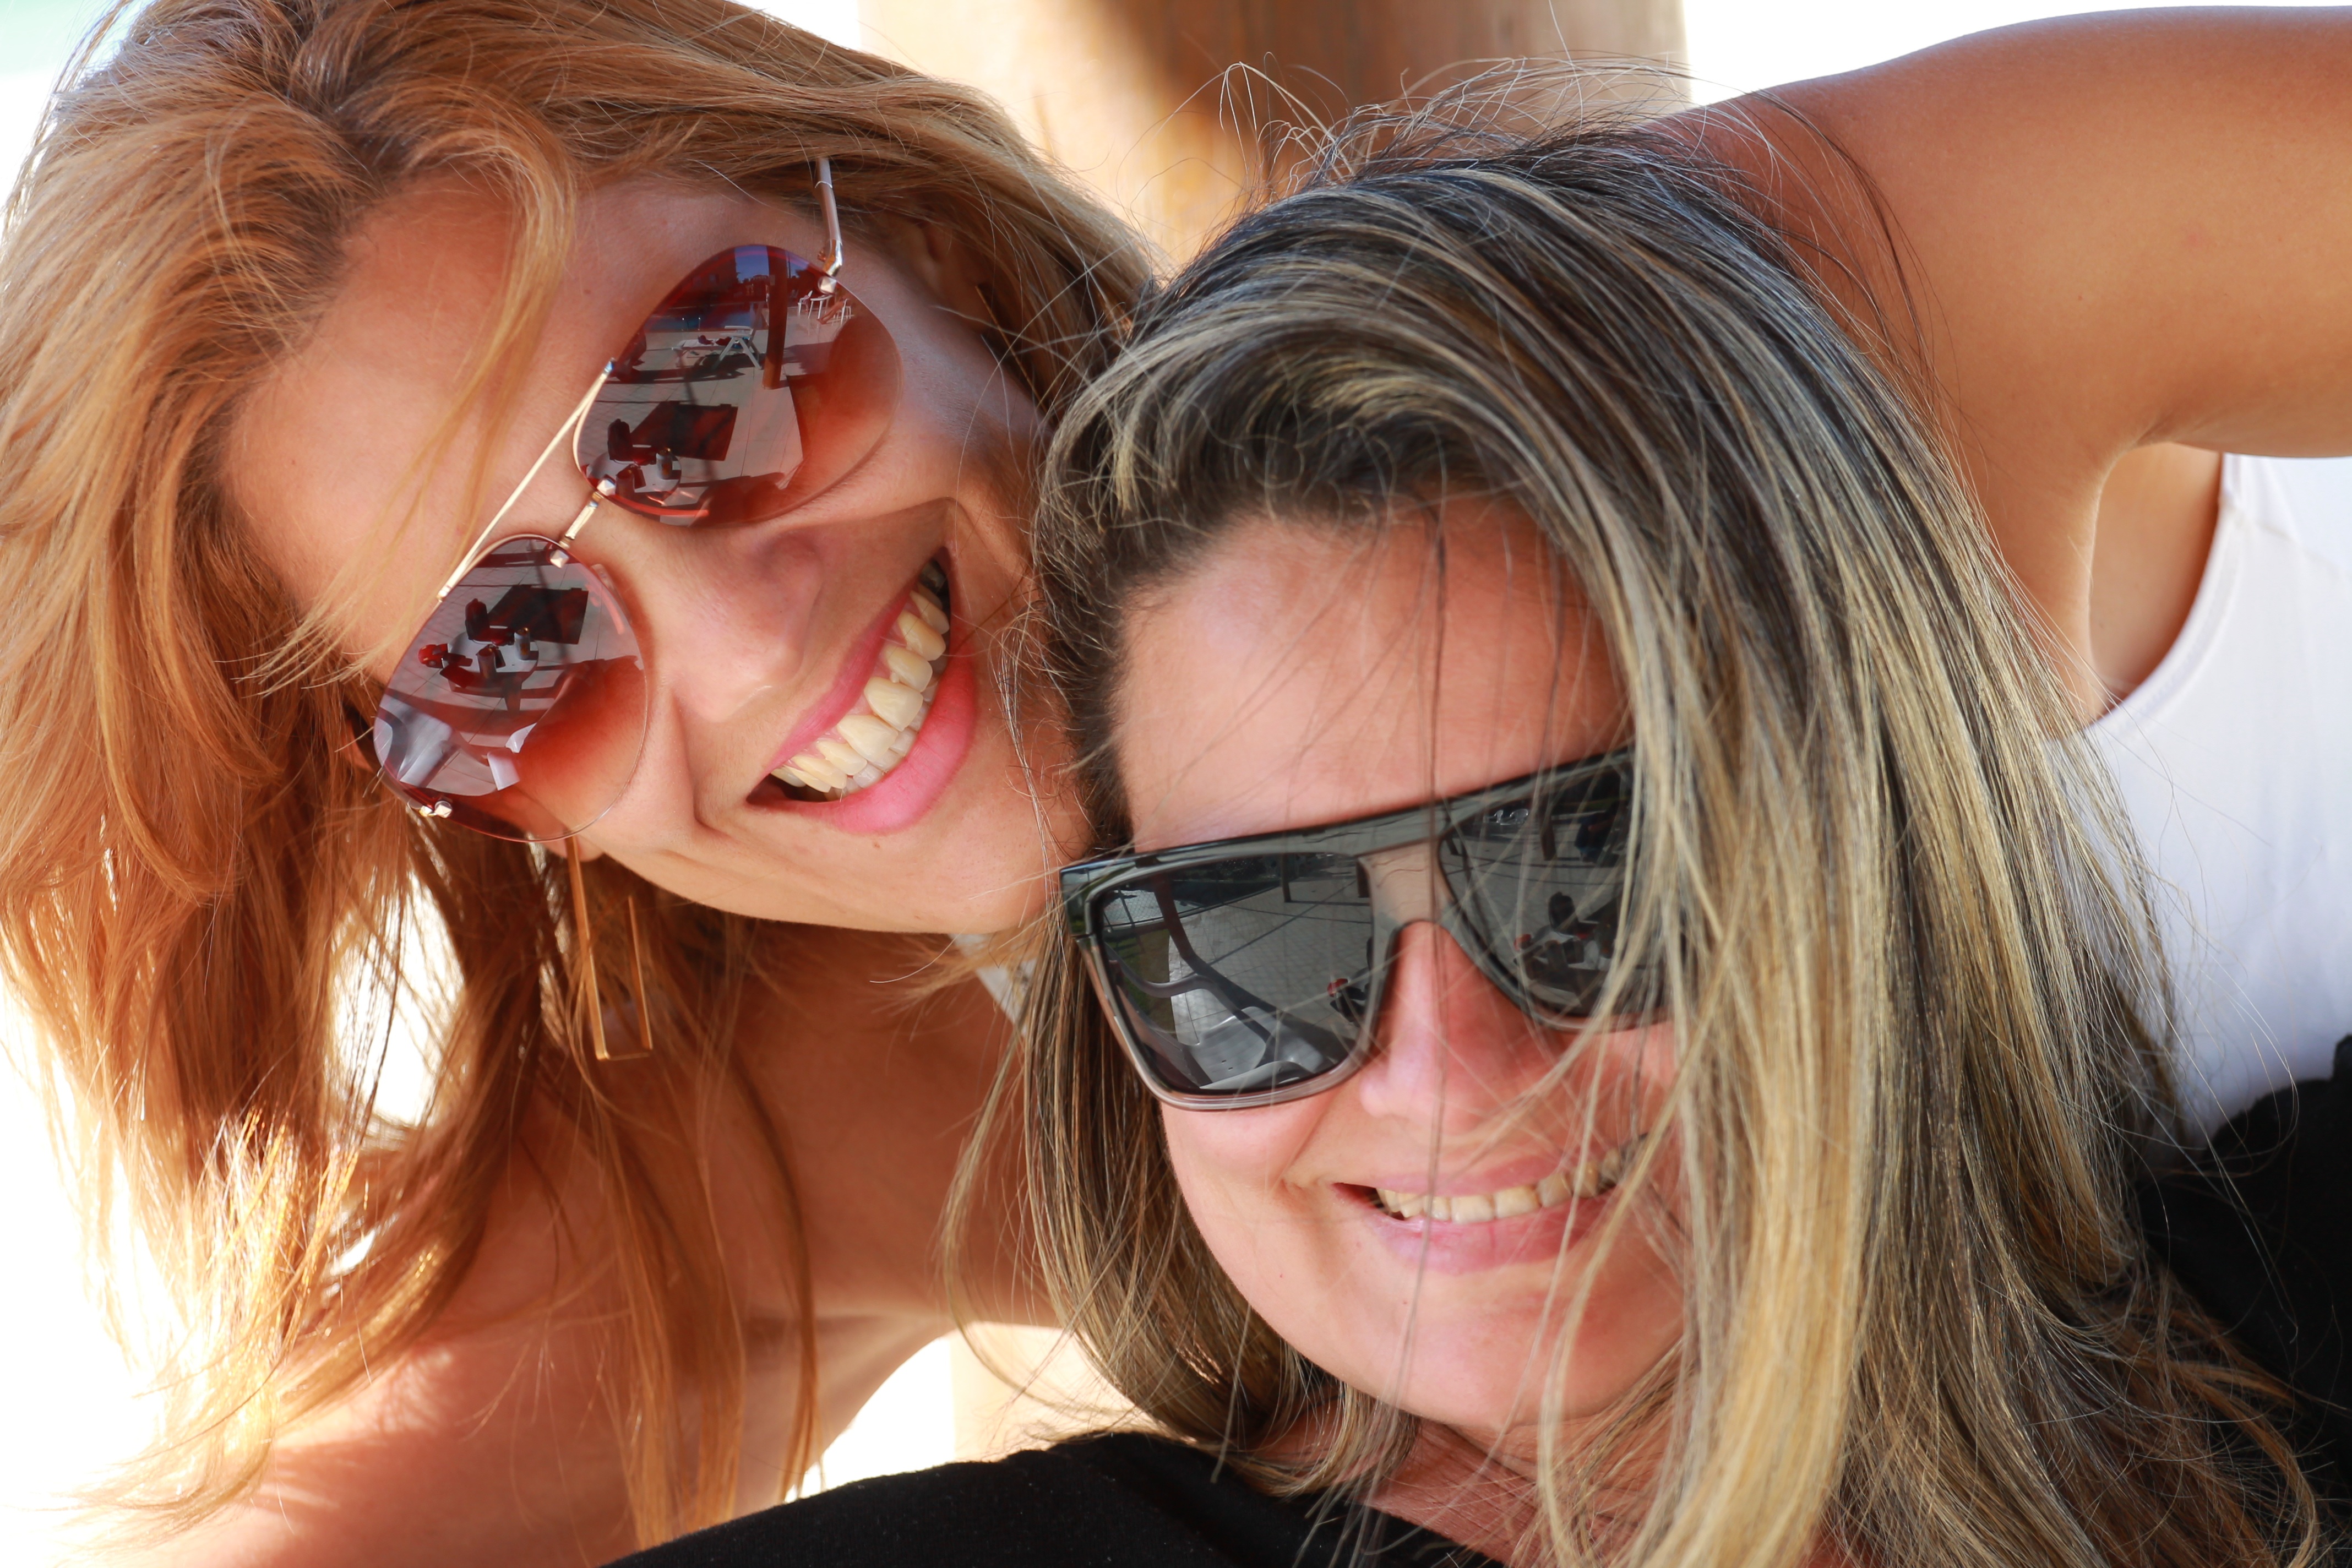
person, girl, woman, hair, female, model, lady, facial expression, hairstyle, smile, mouth, close up, nose, fun, sunglasses, eye, glasses, eyewear, beauty, beautiful, blond, organ, beautiful women, sisters, charm, interaction, brown hair, vision care, human action